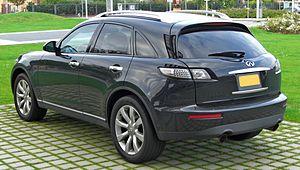
Le FX est le premier crossover de la marque de luxe Infiniti. Lancé en 2003, il a permis d'améliorer et d'étendre l'image de cette marque vouée à jouer un rôle mineur sur le marché du haut de gamme. Grâce à son style reconnaissable entre mille, il a réussi son objectif et s'est renouvelé pour une seconde génération en 2008. Celle-ci a traversé l'Atlantique pour arriver en Europe en octobre 2008, et en 2010, il est équipé d'une motorisation diesel.